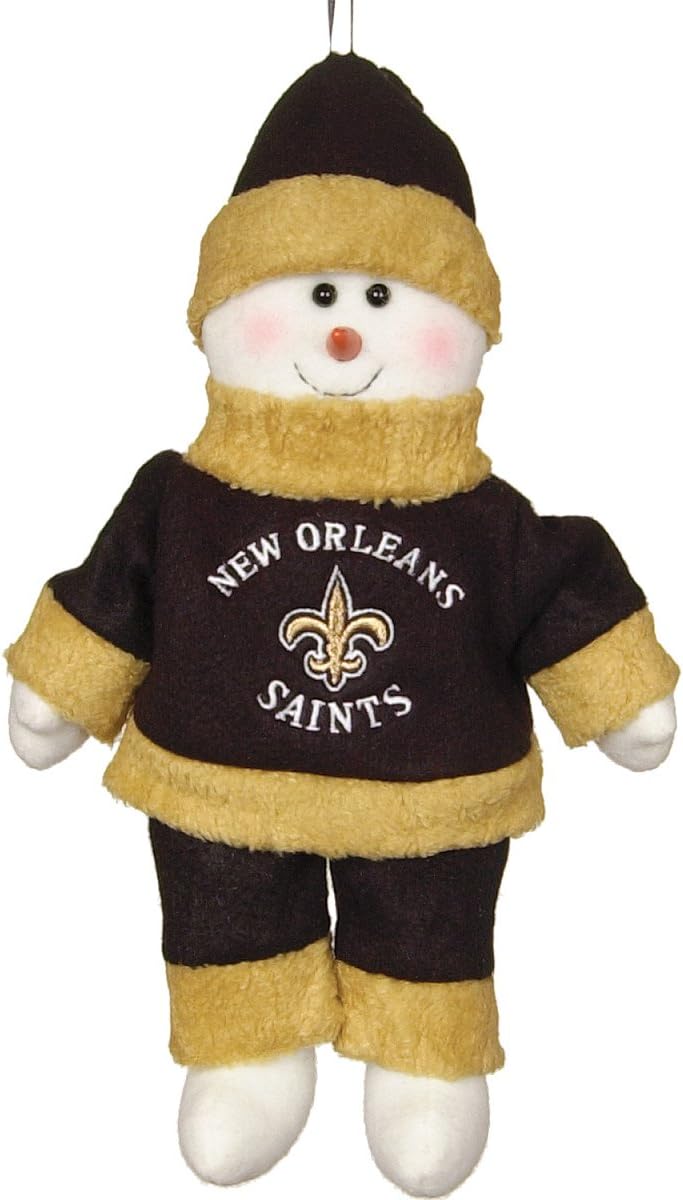
SC Sports Kansas City Chiefs Plush Snowflake Friend Set of 2
Category: Sports & Outdoors
Mix in some team spirit with your holiday spirit with this officially licensed SC Sports NFL® team plush snowflake friend. The 10-in plush is dressed in official team colors and features an attached string for hanging!
Features: 10-in plush snowflake friend | Dressed in official team colors | Adorned with team logoAttached string for hanging | Officially licensed